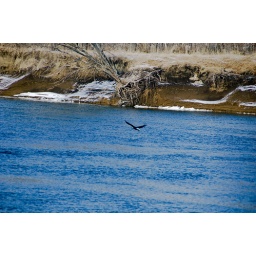
Eagle flying near the water by Starved Rock state park.